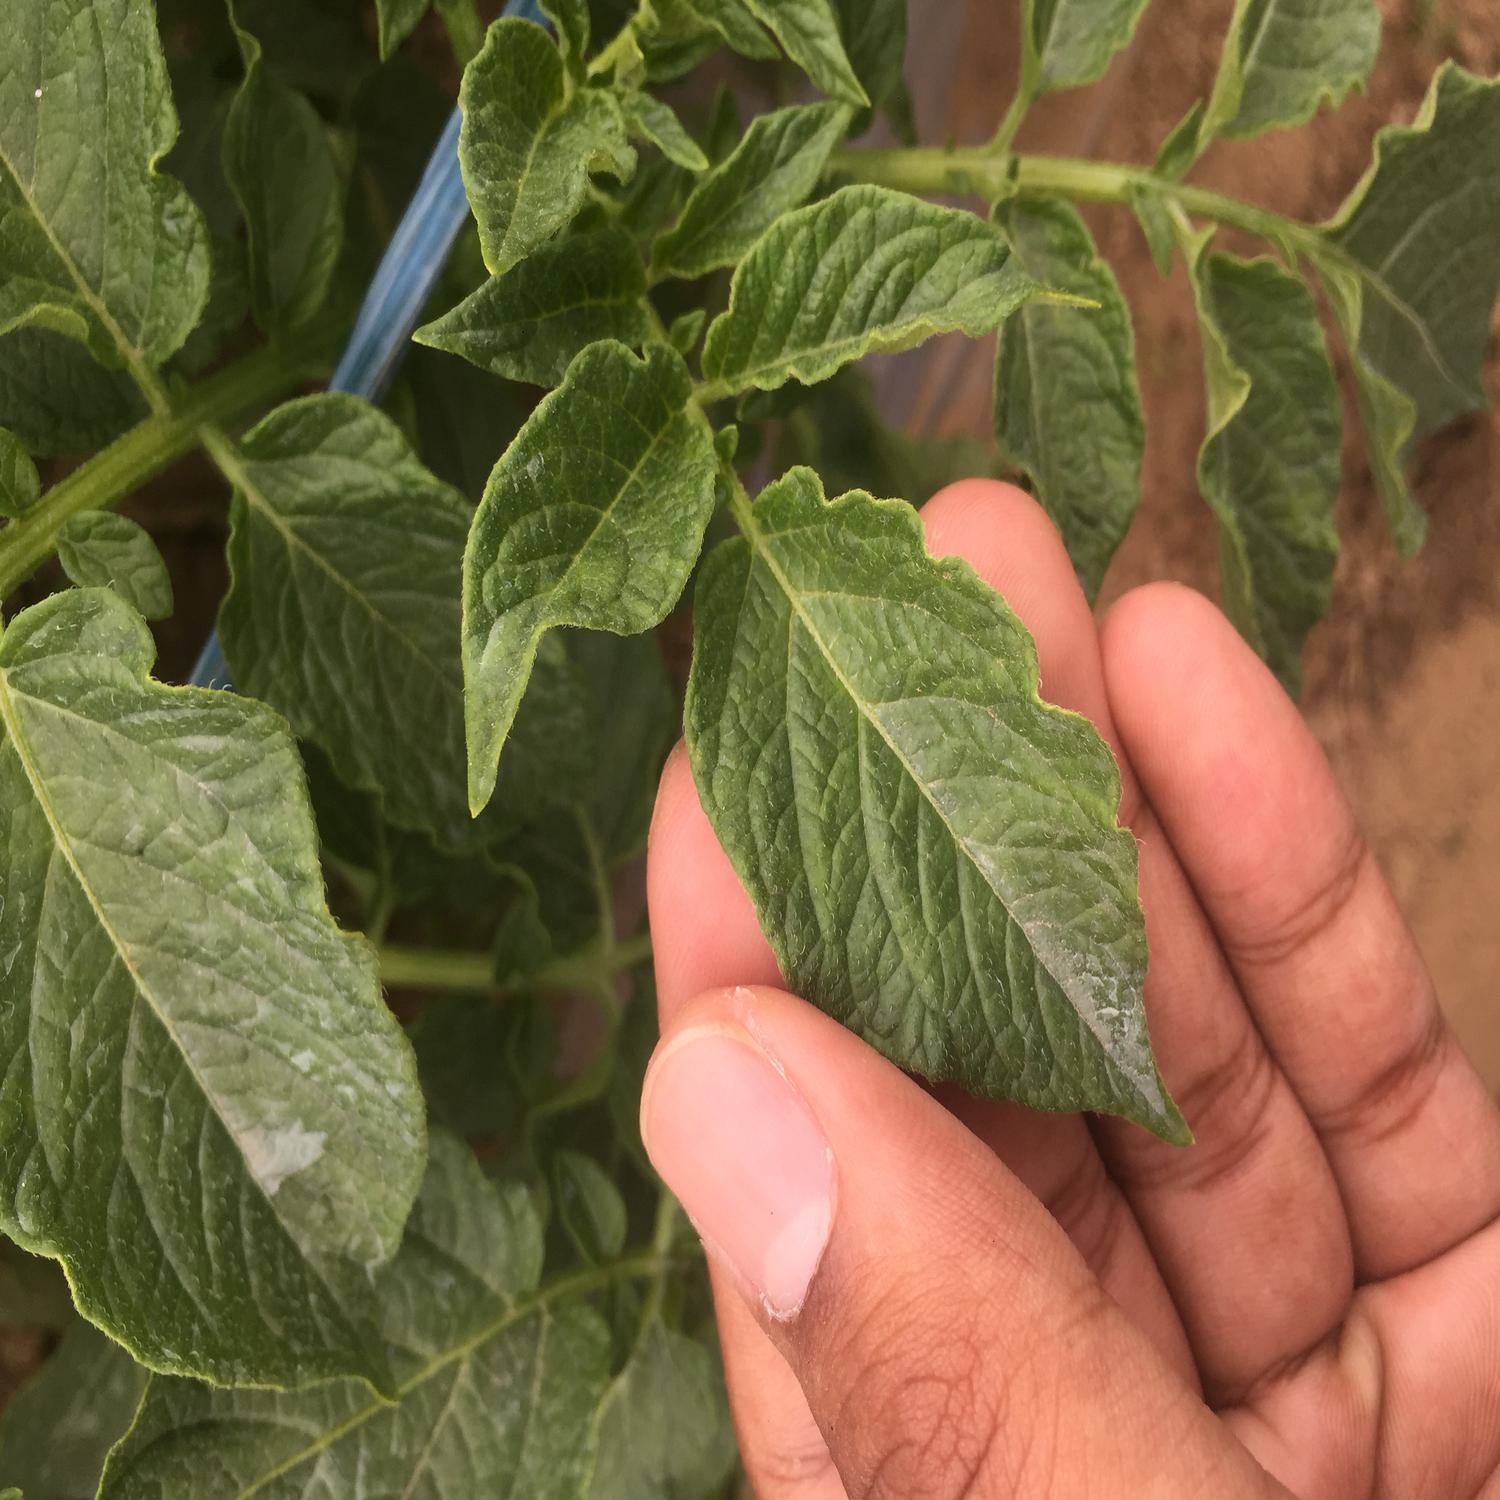
Etiqueta: Virus